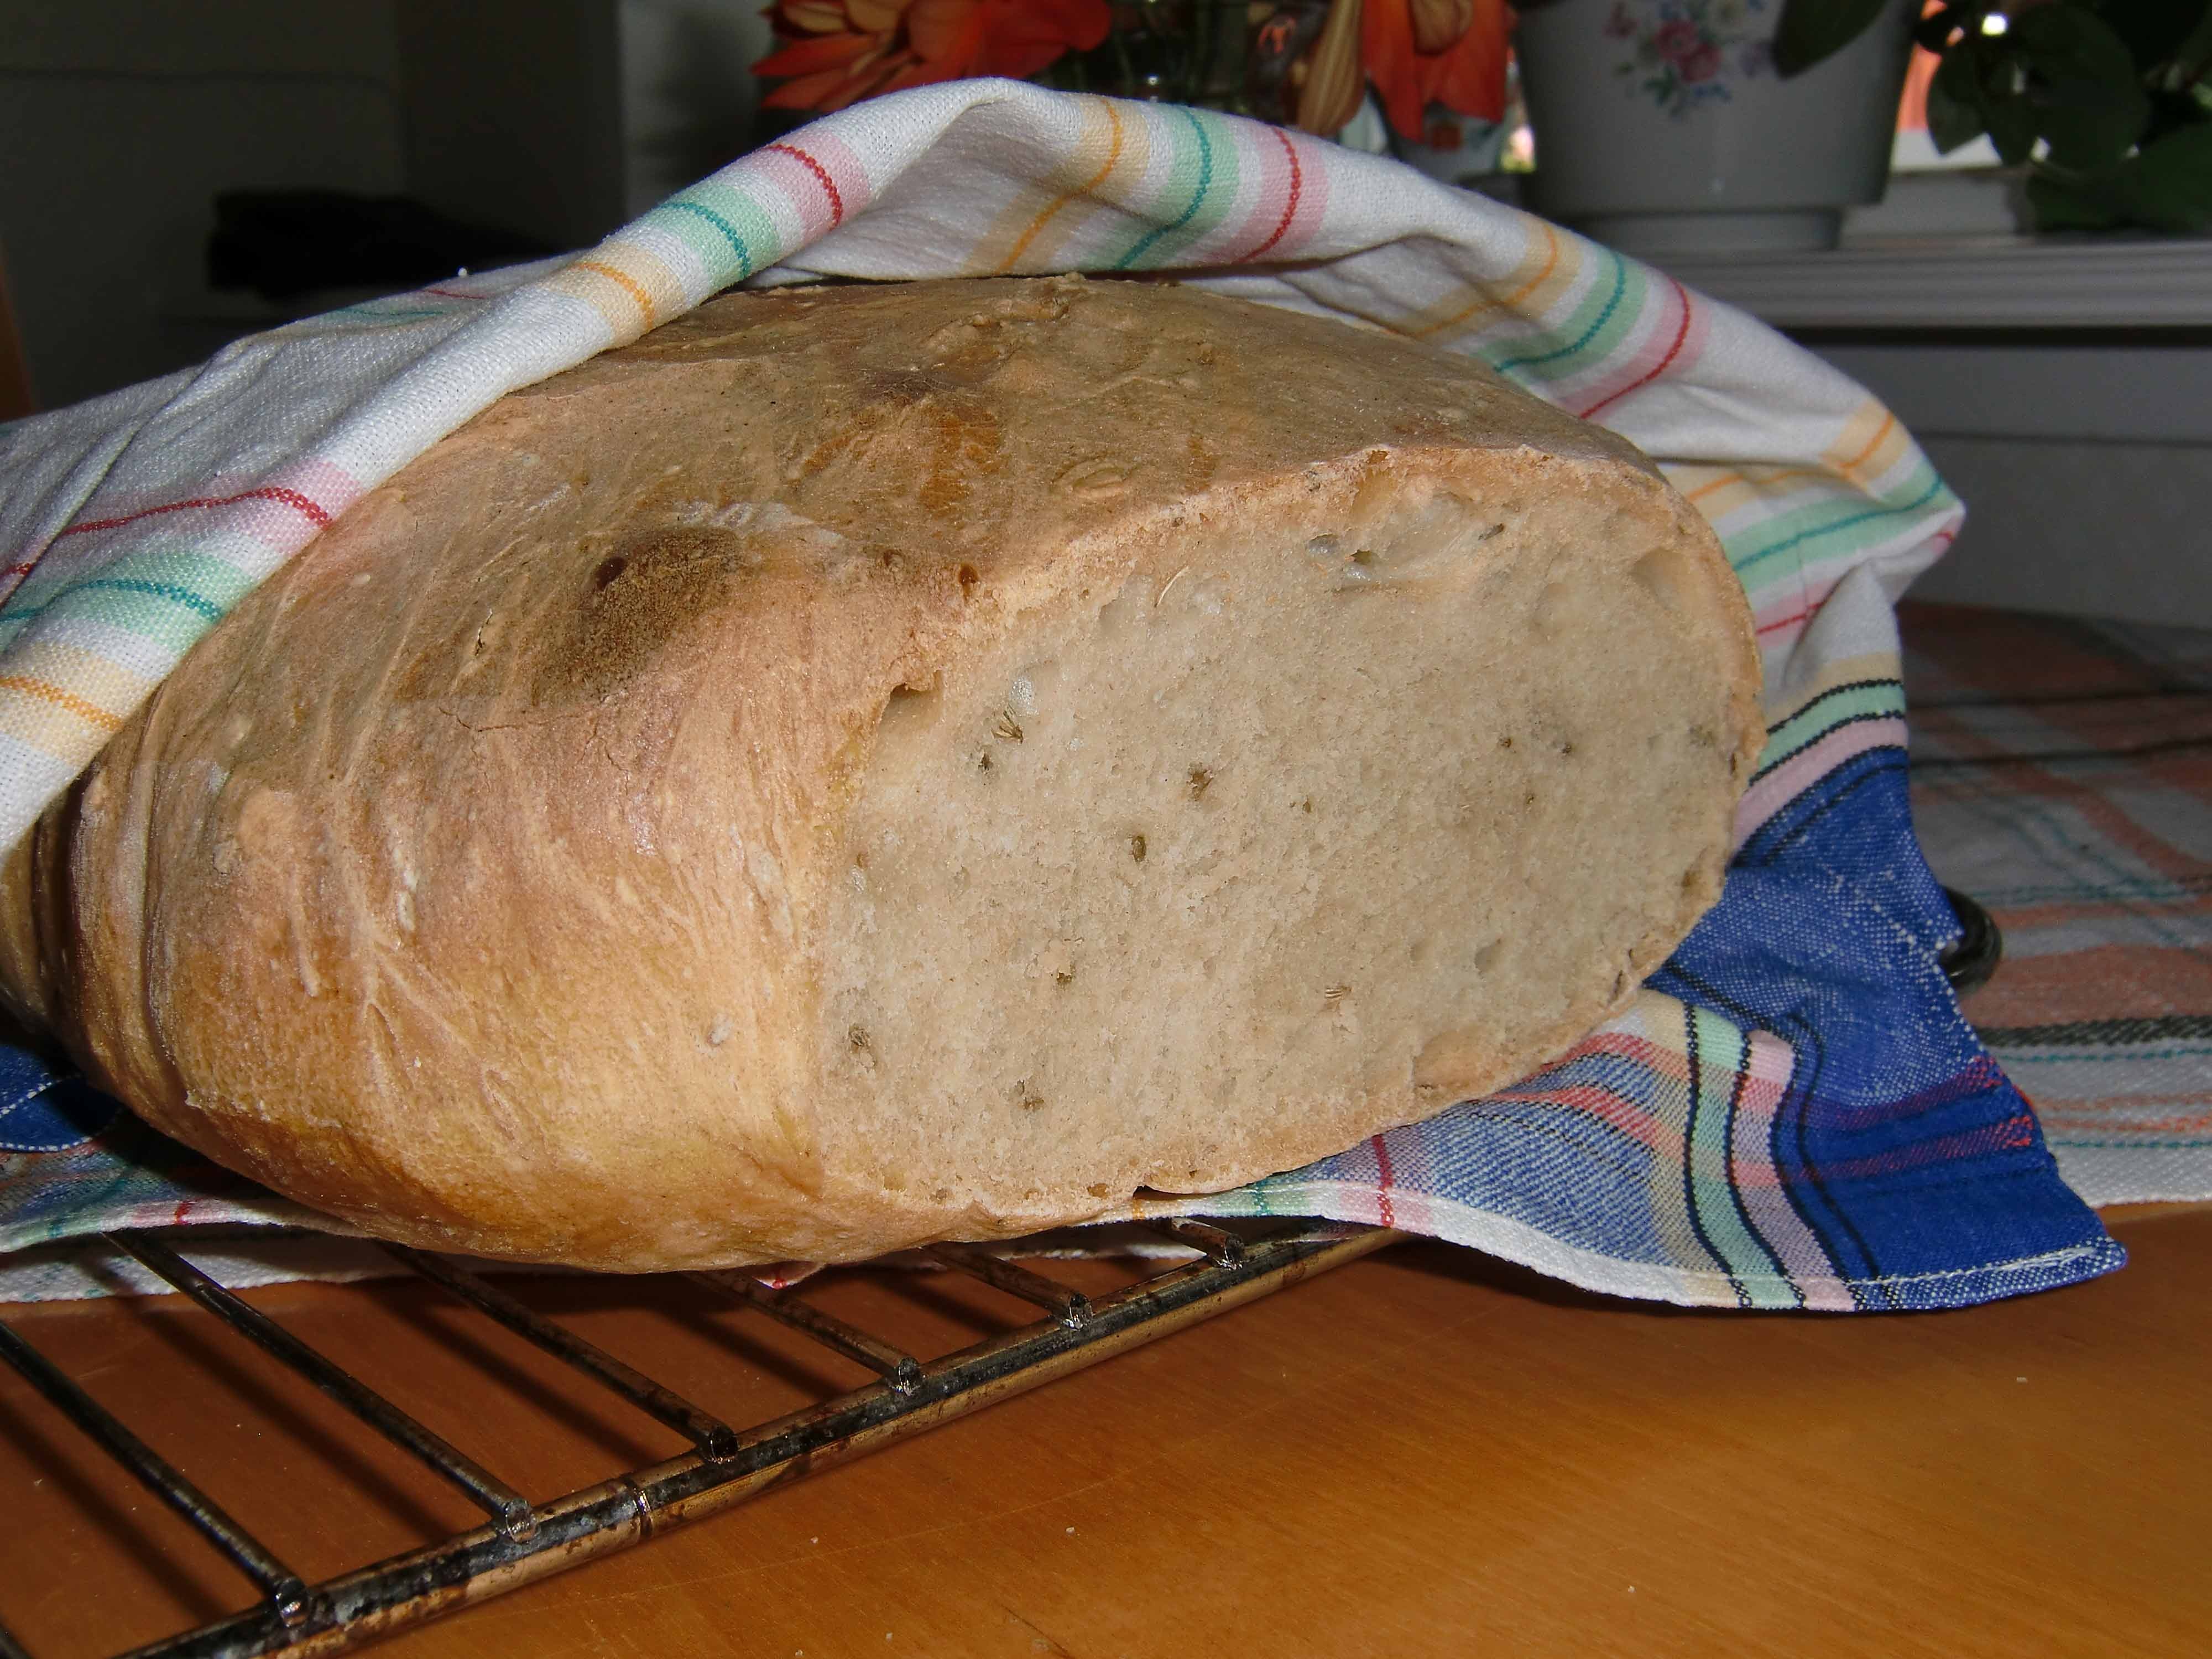
food, baking, bread, sourdough, mat, ciabatta, baked goods, grass family